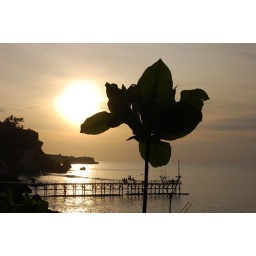
sunsetting down while chilling at the rock bar in ayana, uluwatu.